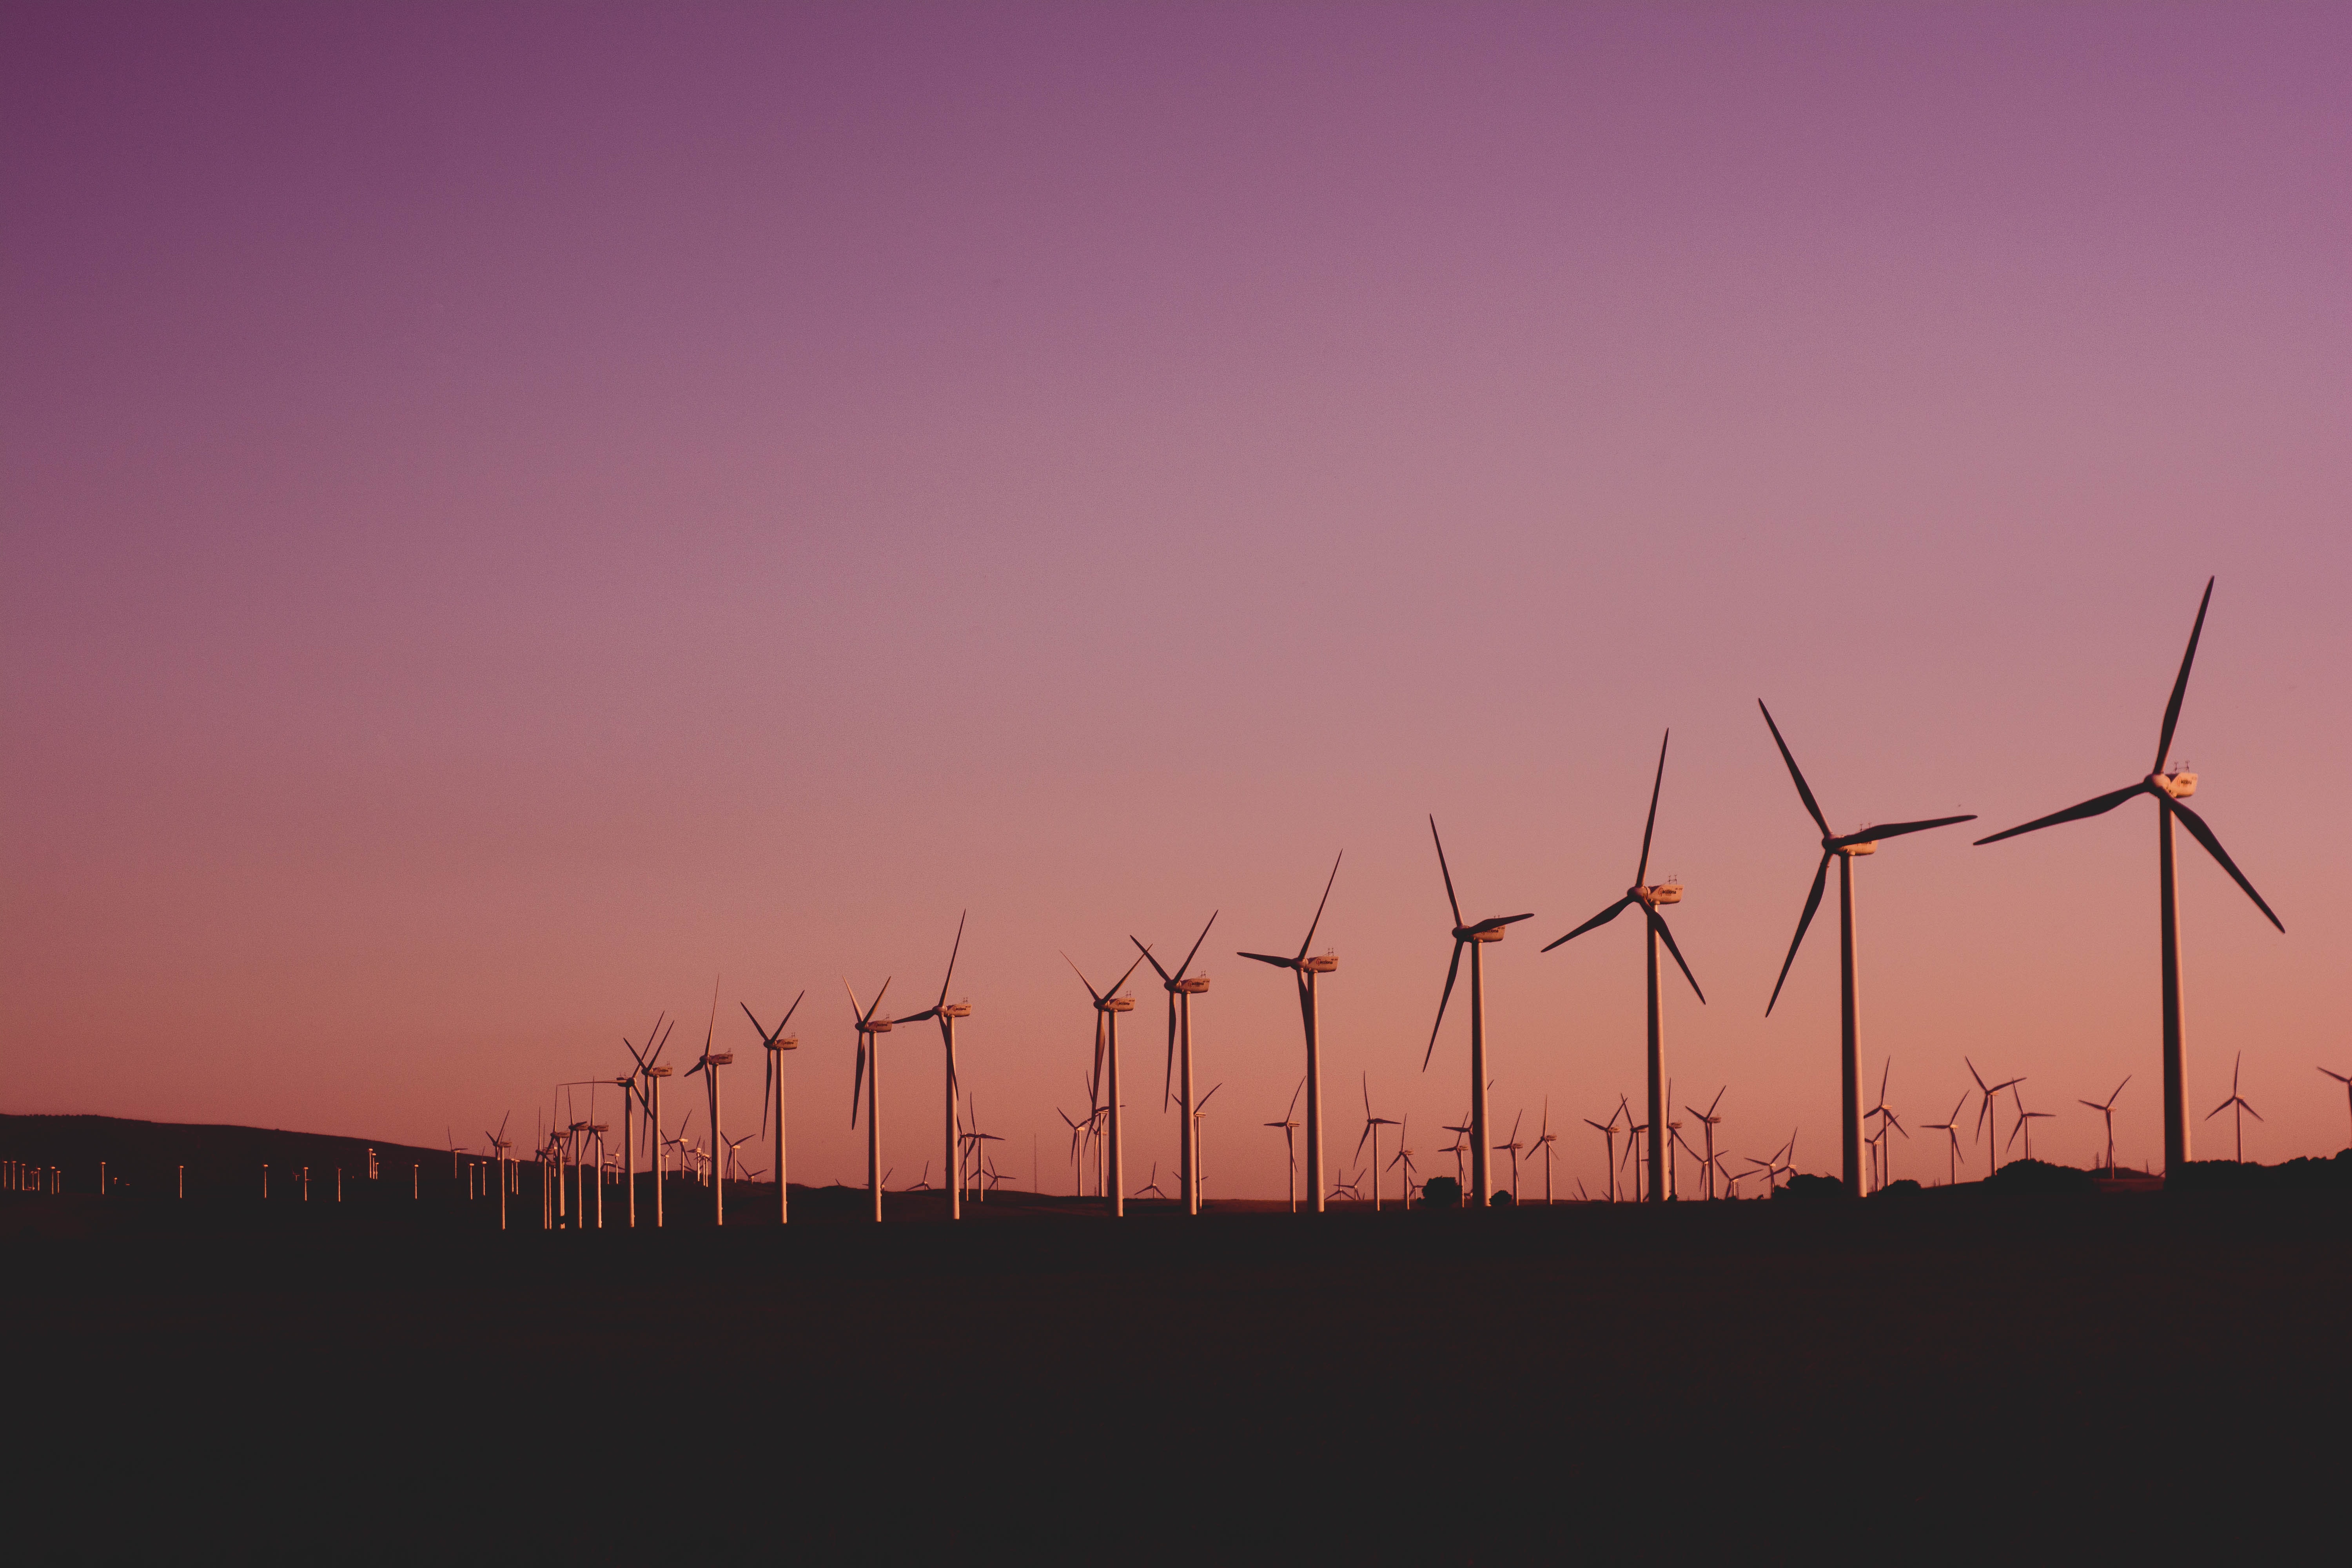
wind turbine, windmill, wind farm, sky, wind, machine, evening, public utility, rural area, horizon, dusk, field, afterglow, sunset, landscape, silhouette, turbine, farm, grassland